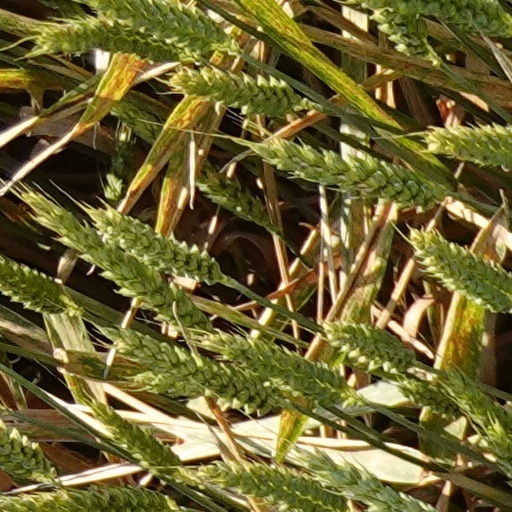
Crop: wheat